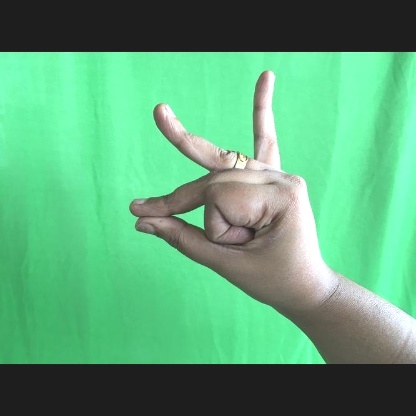
Mudra: Bramaram